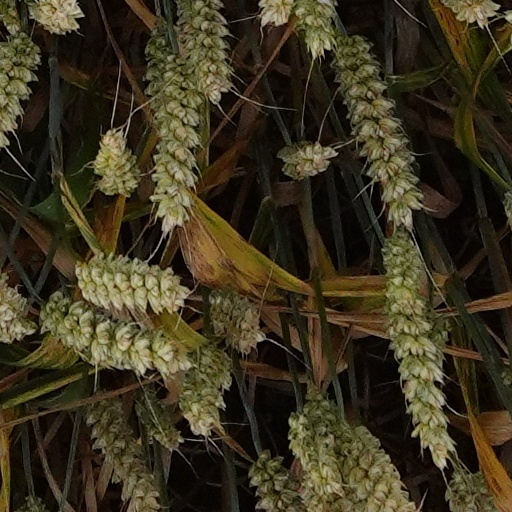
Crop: wheat